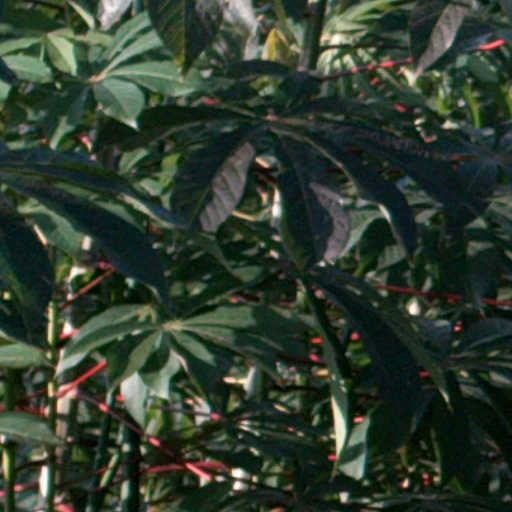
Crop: cassava